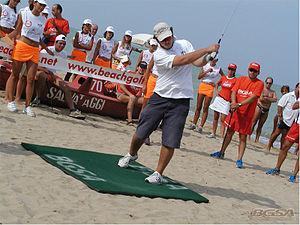
Le Beach Golf est littéralement le golf sur sable. Ce jeu est né d’une étude de marketing, avec le but d’extirper la préconception qui voit le golf comme élitiste et circonscrit : il démolit les strictes règles du golf.